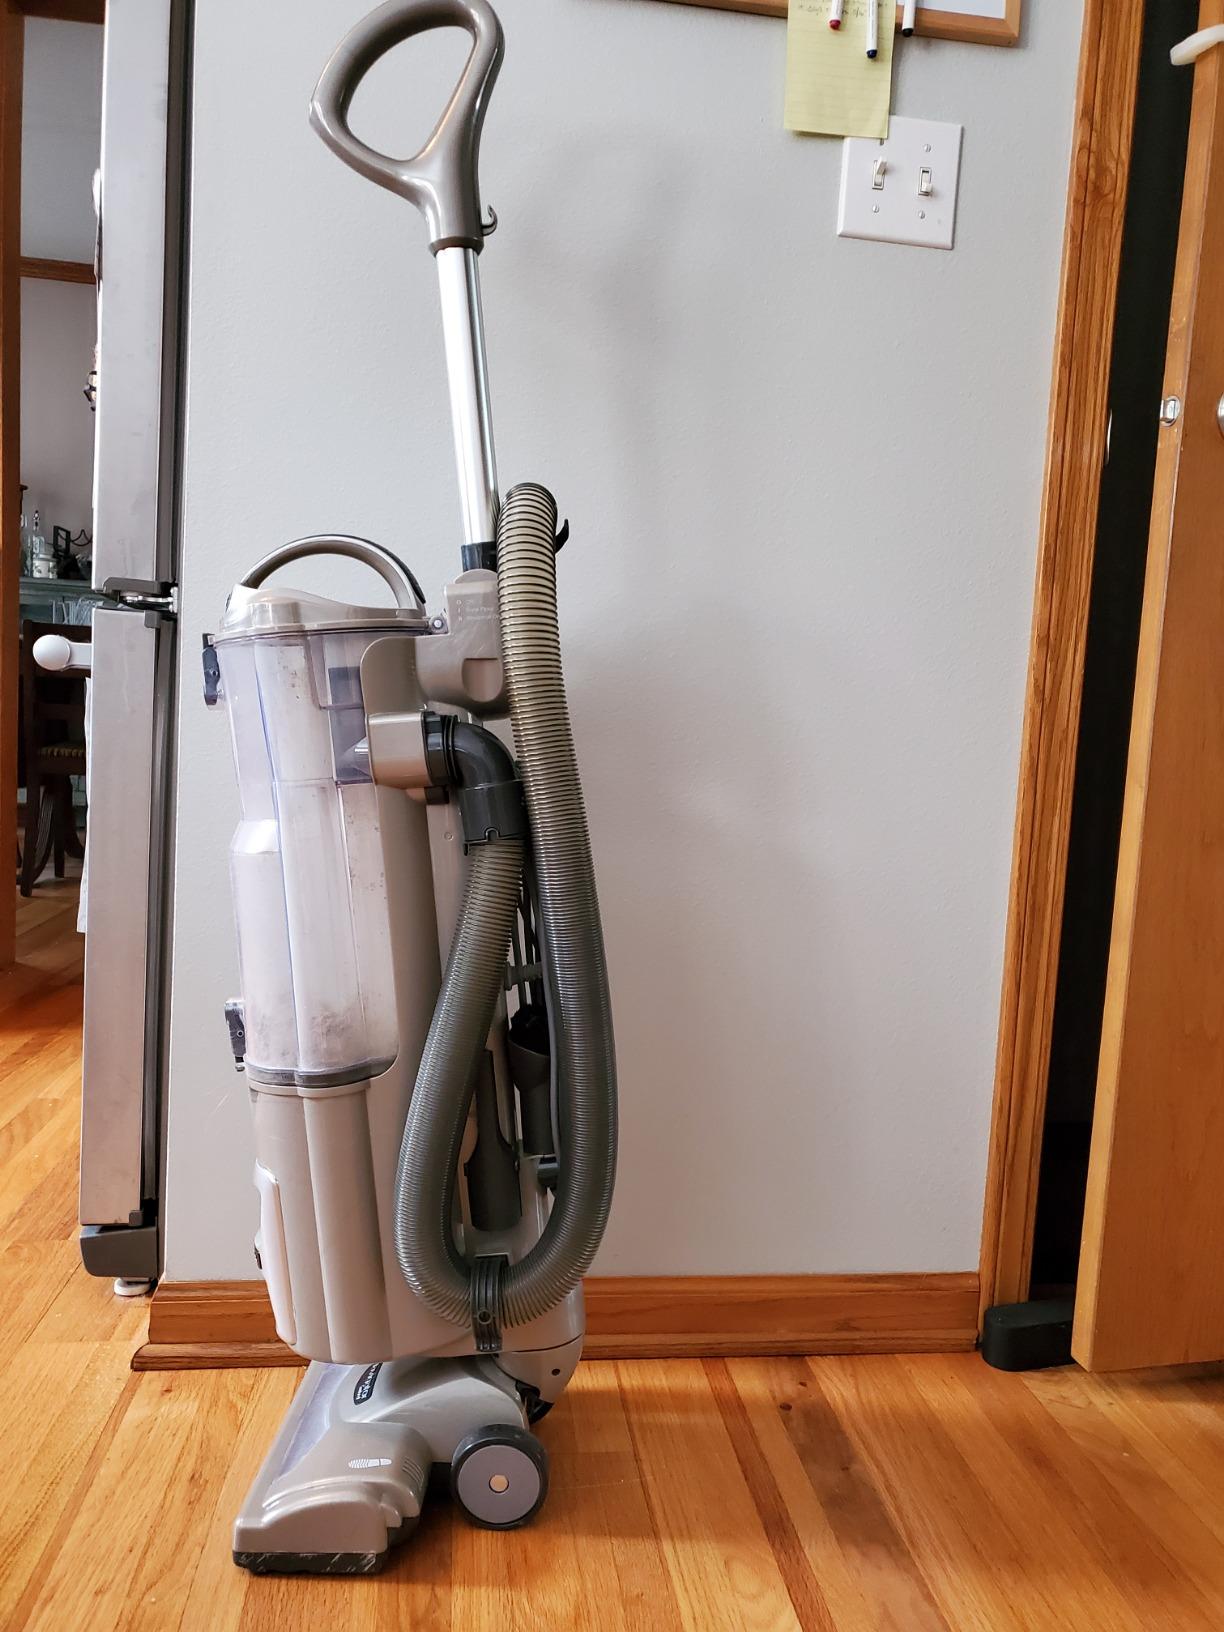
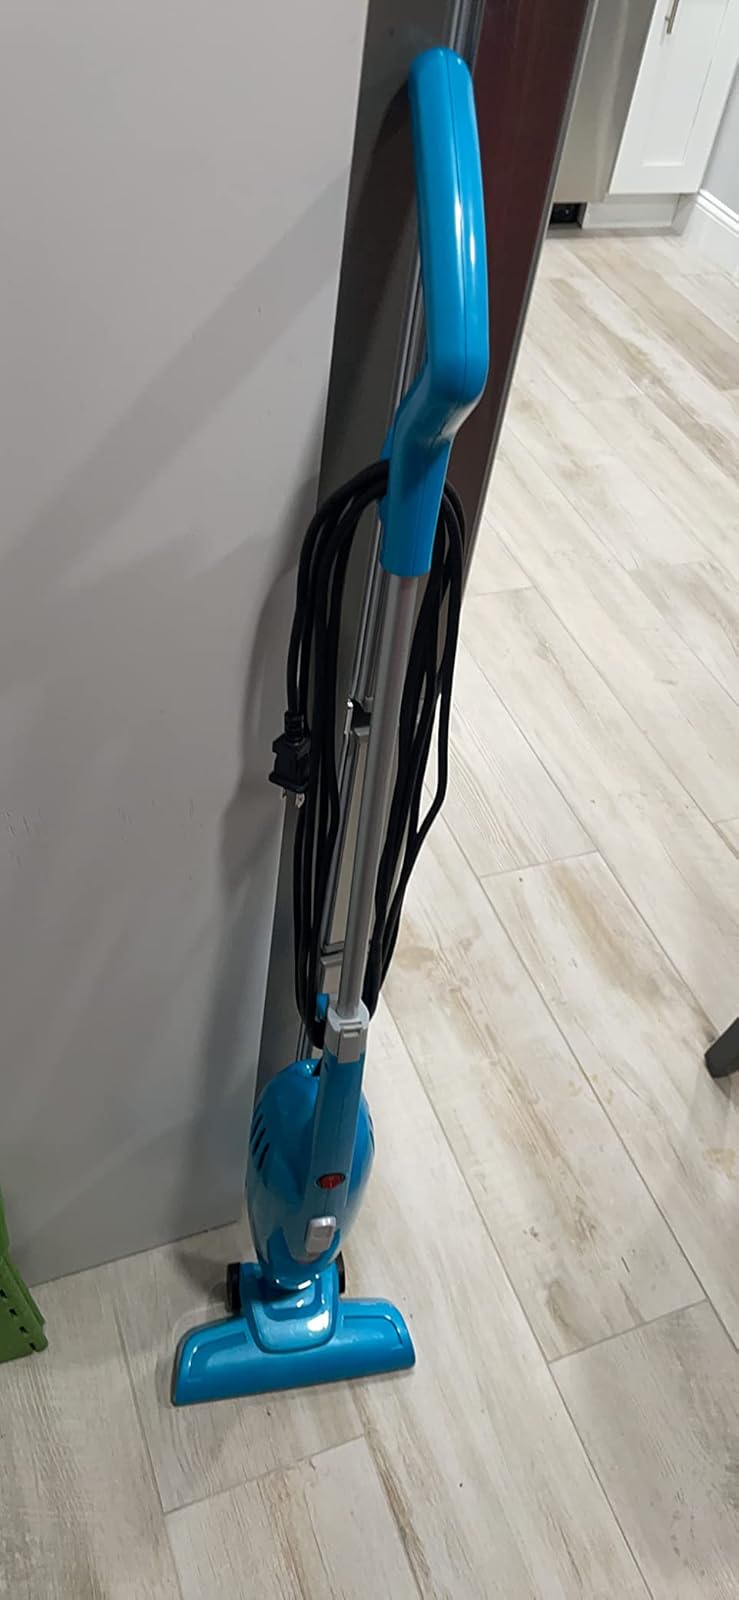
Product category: items_vacuum
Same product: no